Thraso

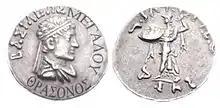

Thraso (Greek: , "Thrásо̄n") was an Indo-Greek king in Central and Western Punjab, unknown until the 1982 discovery of one of his coins by R. C. Senior in the Surana hoard. The coin is in a style similar to those of Menander I, has the same type of Athena, and shares one of Menander's mint marks. On the coin, the title of Thraso is "Basileus Megas" ("Great King"), a title which only Eucratides the Great had dared take before him and which is seemingly misplaced on the young boy Thraso, whose single preserved coin indicates a small and insignificant reign.